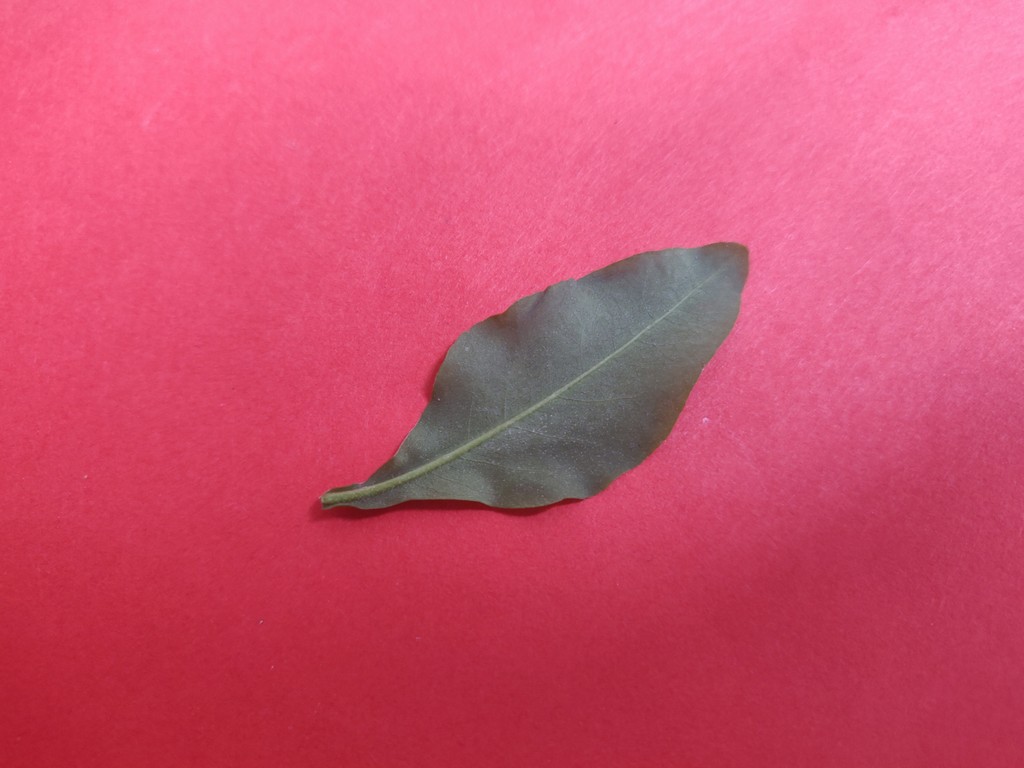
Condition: Healthy
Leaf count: single
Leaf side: back